Mapping of Venus

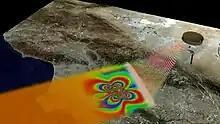
Hypothetical satellite using InSAR to measure small scale earthquakes

The use of Interferometric synthetic aperture radar (InSAR) for mapping Venus has been proposed.